Beijing Garrison Honor Guard Battalion

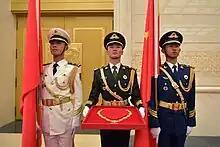
A tri-service honor guard in their distinctive Type 07 uniforms.

It performs the Changing of the Guard on Tiananmen Square and the raising of the Flag of China as well (from 1977-1982 and starting 2018). It has also performed at social events such as the 2008 Summer Olympics 2008 Summer Paralympics 2010 Asian Games 2010 Asian Para Games 2022 Winter Olympics 2022 Winter Paralympics. Members of the BGHGB raised the Chinese national flag in Hong Kong in 1997 and in Macao in 1999. It also has since 1984, been the first unit to be inspected and parade on Tiananmen Square for the National Day of the People's Republic of China, having taken part in the 35th, 50th, 60th and 70th anniversaries of the PRC. They have also taken part in the 2015 China Victory Day Parade.